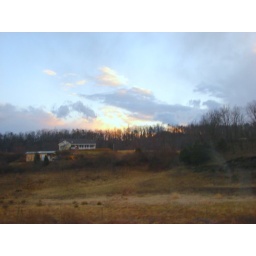
Took this picture through the train window also. Thought the sky setting was beautiful over this house.